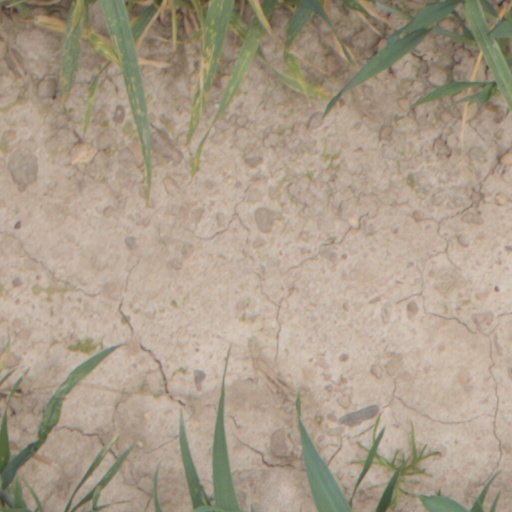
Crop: wheat